Moste, Žirovnica

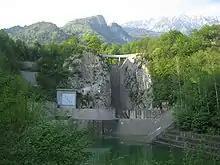
Moste hydroelectric dam in the Kavčke Gorge

Moste is the location of the Moste Hydroelectric Plant, the first hydro-electric power plant to have been built on the Sava Dolinka River. It has a high dam (the highest dam in Slovenia to date) in the Kavčke Gorge, right before the Sava is joined by the Radovna. The plant was built using forced labor by political prisoners from camps set up after the Second World War.